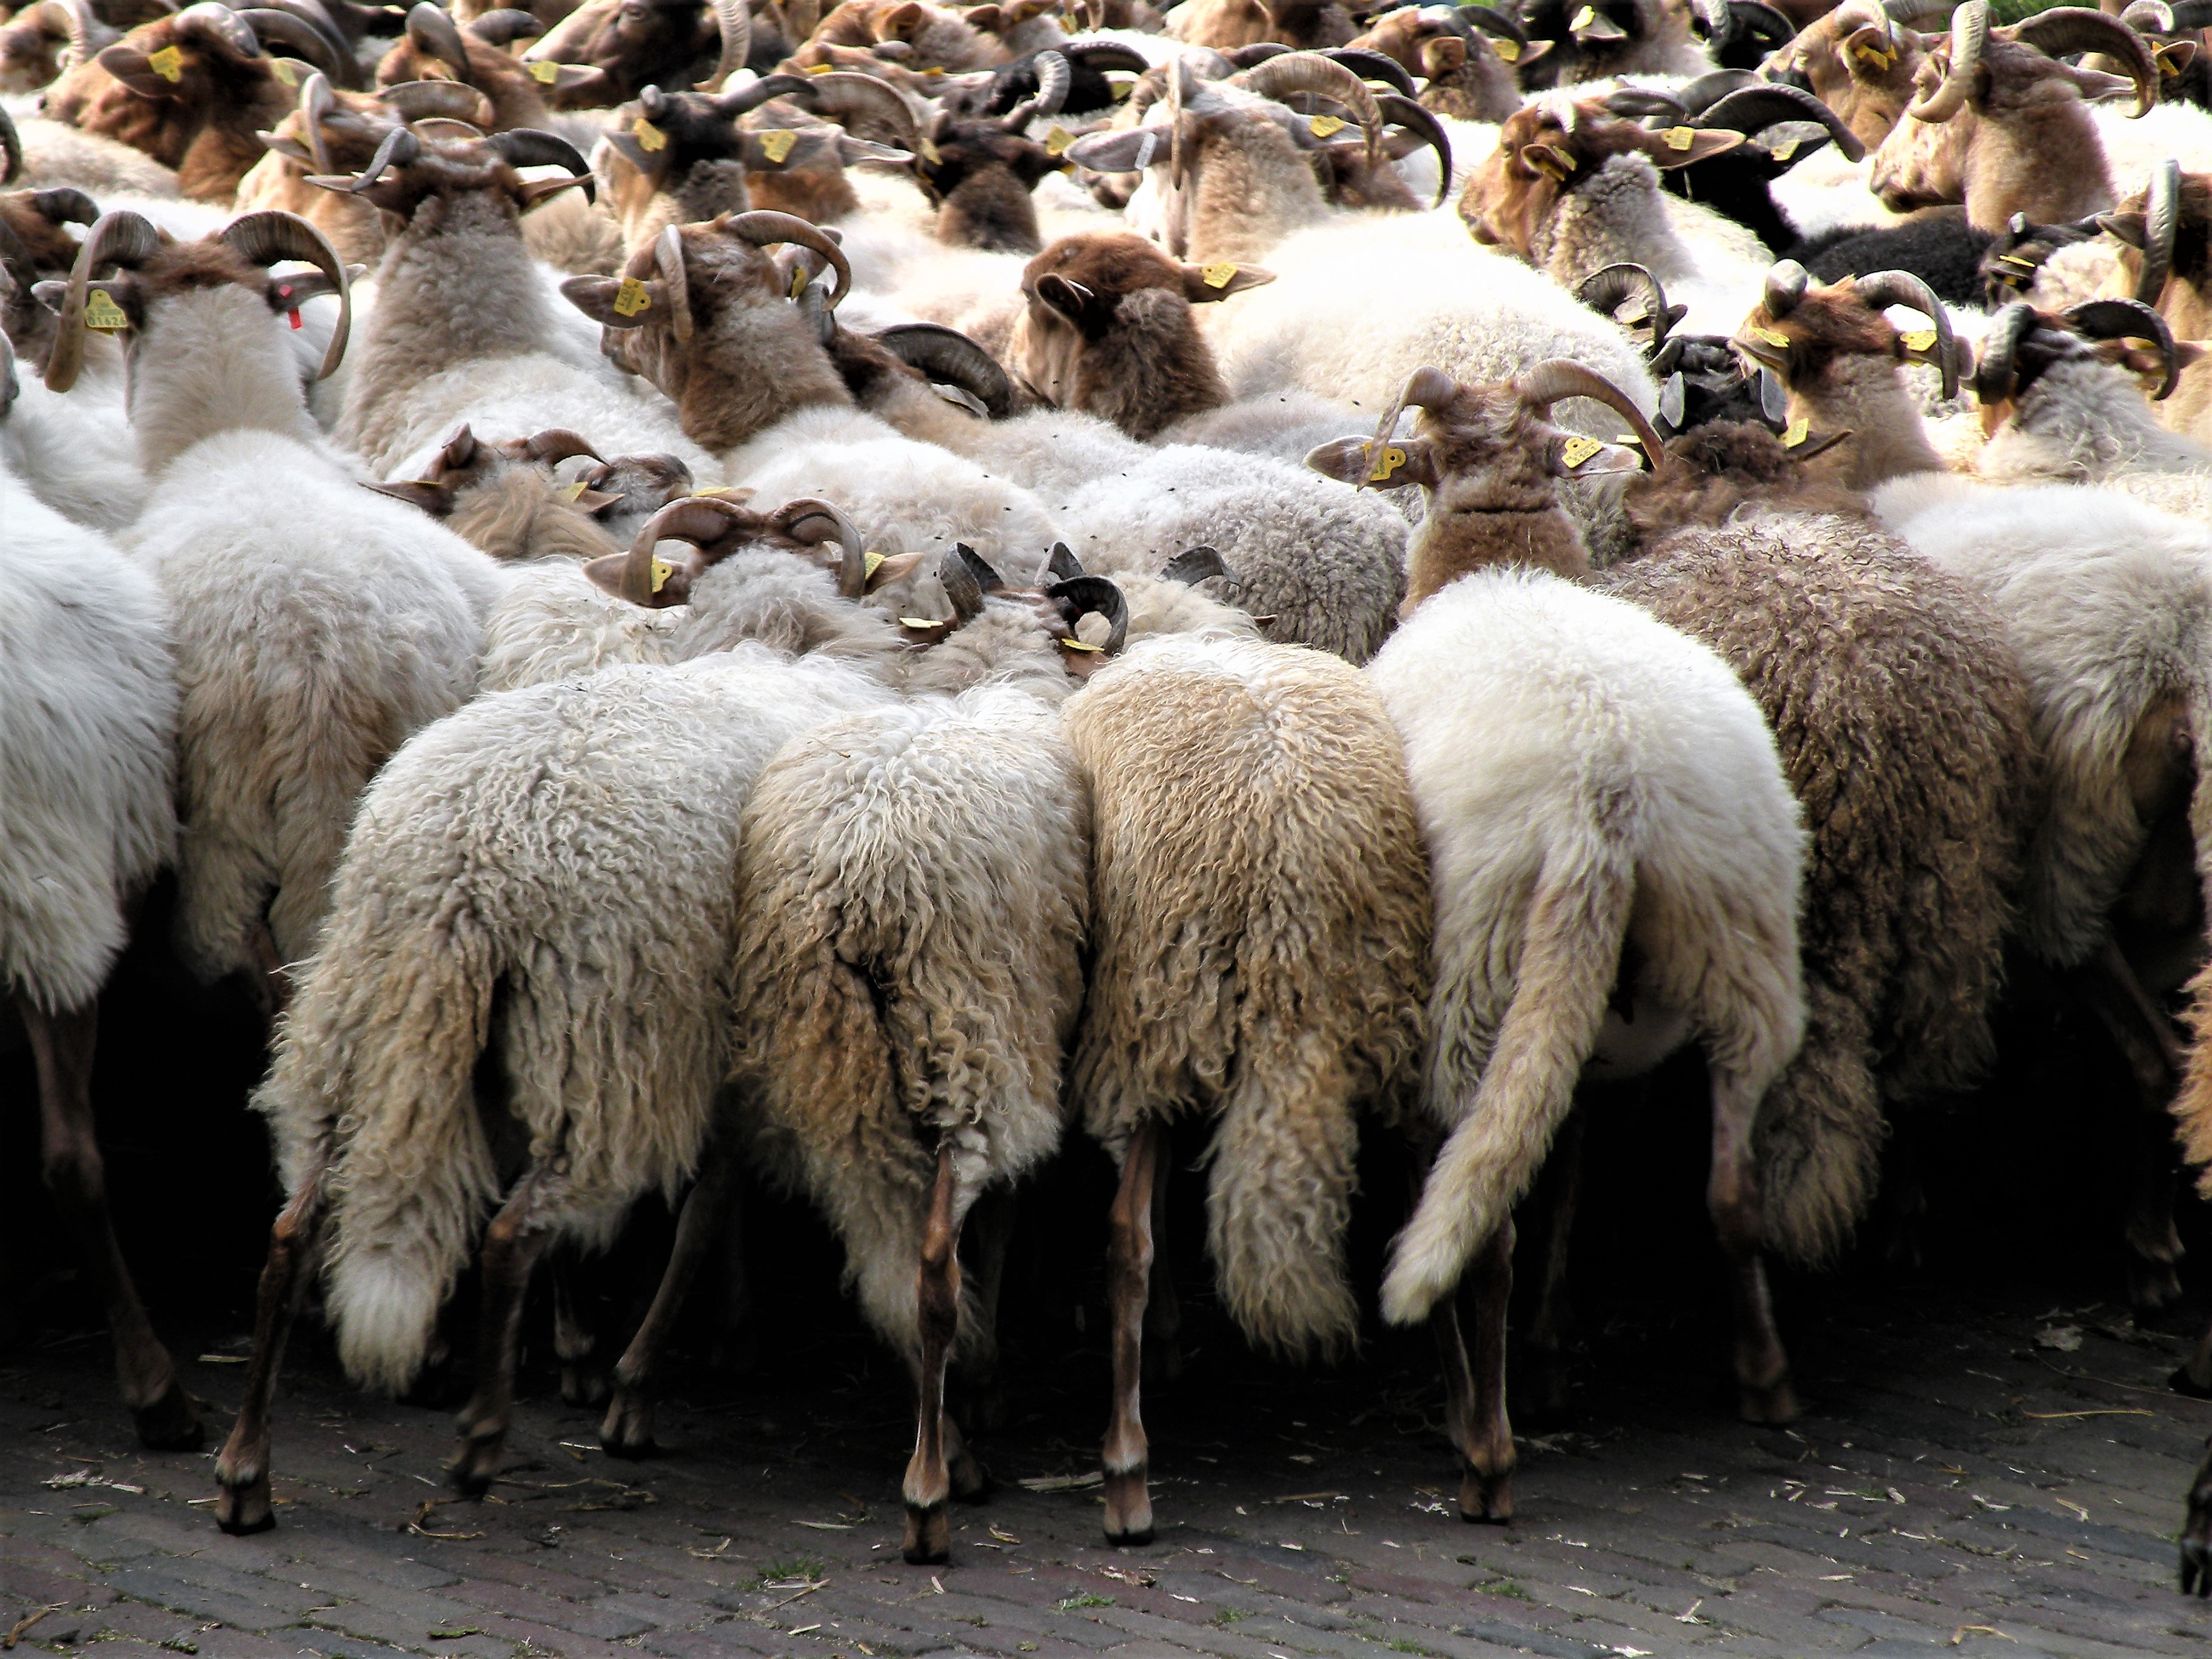
schapen, herd, vertebrate, sheep, mammal, herding, livestock, cow goat family, fur, wool, wildlife, goats